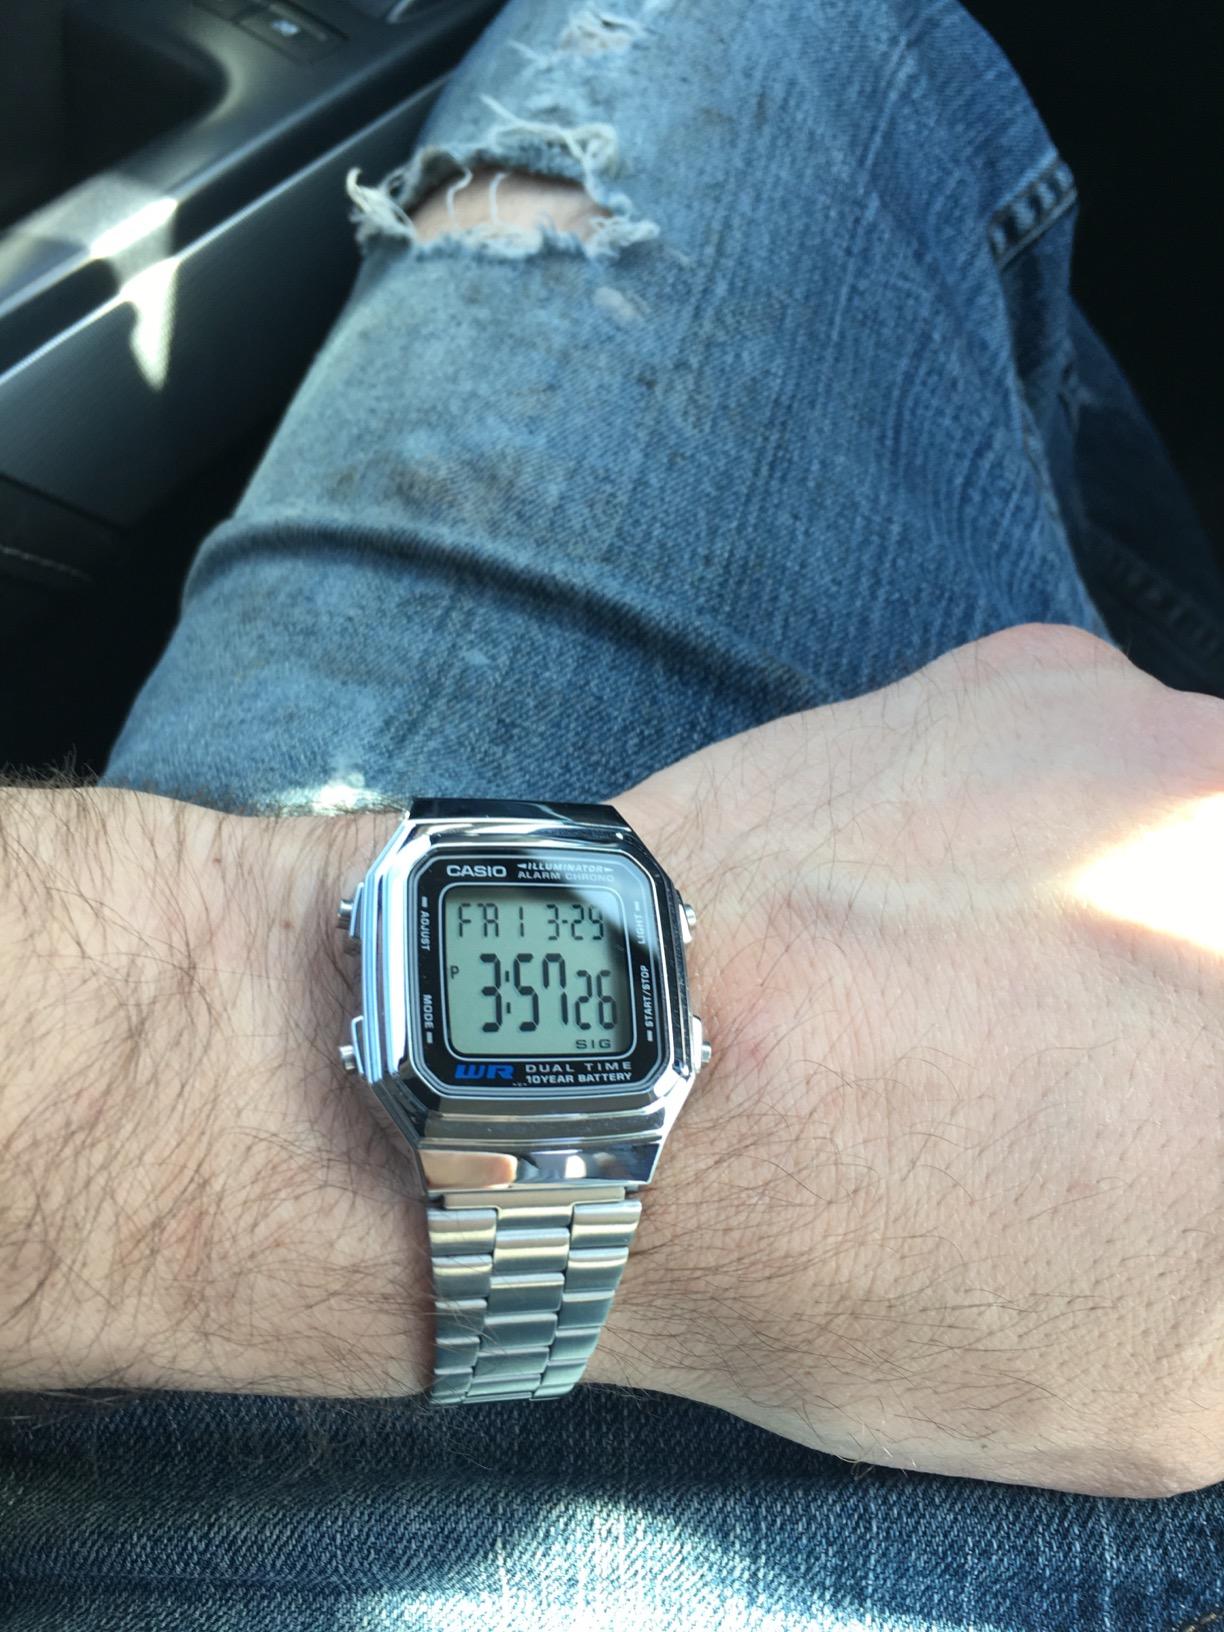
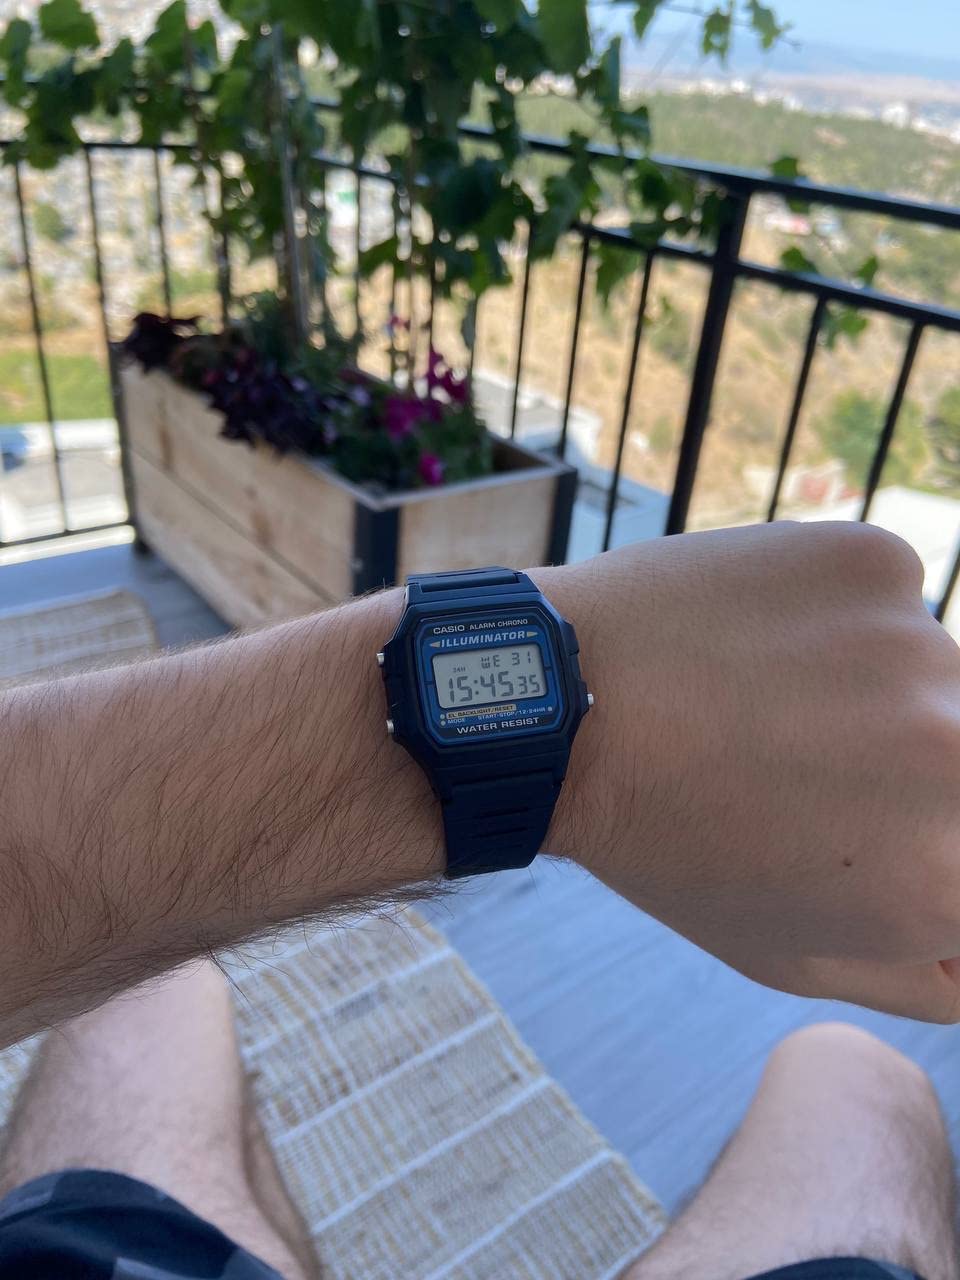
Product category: accessories_watch
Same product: no